Dolphin Hotel, Southampton

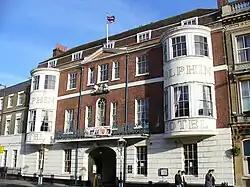

The Dolphin Hotel is a Grade II* listed 4-star hotel, which is the oldest in Southampton, Hampshire. Recorded mentions of the hotel date back to 1454 although it is believed to older than this and remnants of the original medieval timbers, and stone vaulting are extant.